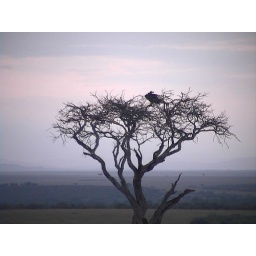
A vulture in a tree against the Kenyan sky